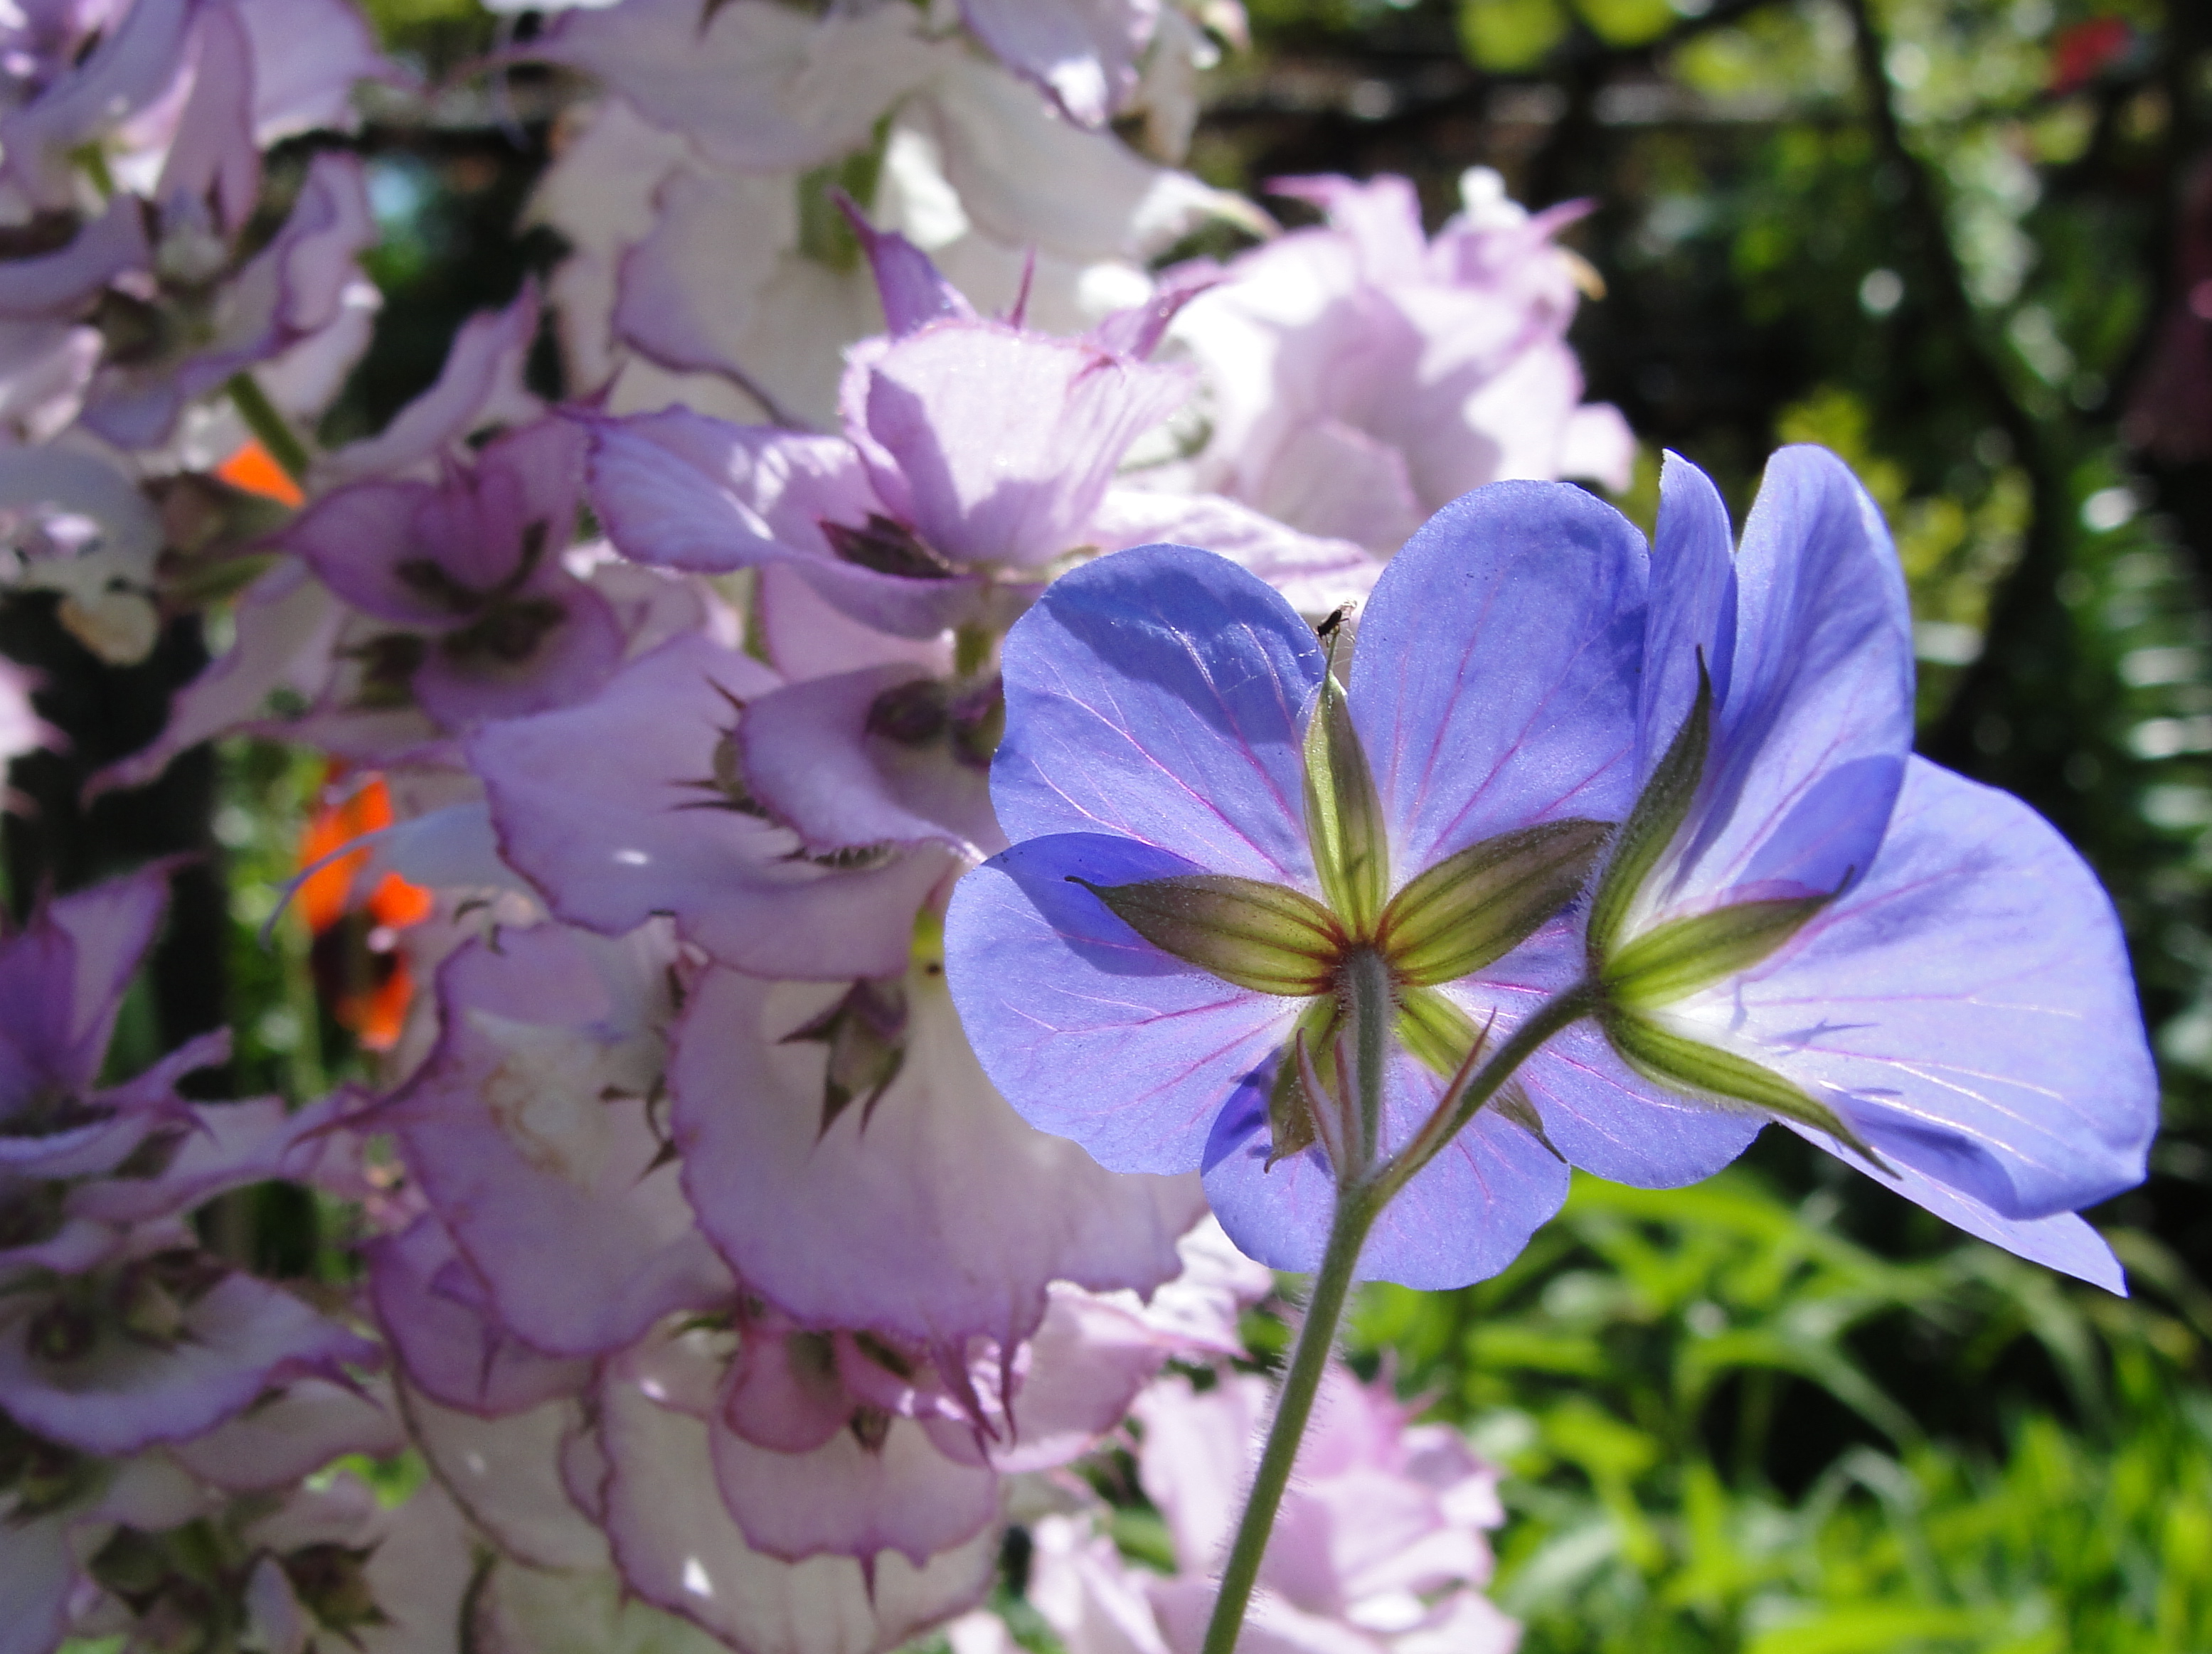
geranium, flower, flora, plant, purple, spring, flowering plant, violet family, petal, viola, wildflower, annual plant, phlox family